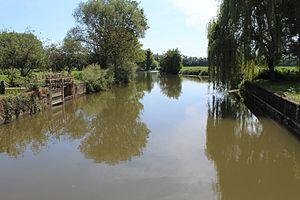
La Veyle entre Biziat et Vonnas en face du Moulin Péroux.
Biziat est une commune française, située dans le département de l'Ain en région Auvergne-Rhône-Alpes.